Fort Shelby (Michigan)

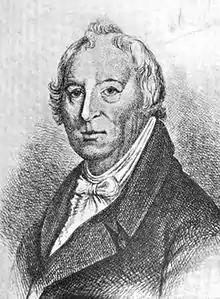
General William Hull

Following Hull's retreat to the other side of the Detroit River, British General Isaac Brock set up artillery batteries in what is now Windsor, Ontario, directly opposite the fort. According to Brock's later report, the attacking force included 600 warriors and 1300 soldiers, as well as two warships. On the morning of August 15, 1812, Brock sent a demand to Hull, with an implicit threat of massacre at the hands of his Indian allies: